Published work on cinema by Denis Gifford

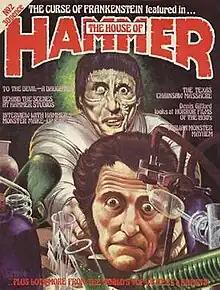
"House of Hammer" #2 from December 1976, the start of Gifford's long-running columns on vintage horror, "Golden Age of Horror" and "History of Hammer".

Gifford was a regular obituarist for British newspapers "The Independent" and "The Guardian". As well as specialising in the obituaries of film actors, screenwriters, producers and animators, Gifford also wrote many obituaries of comic creators and figures from television, radio and music hall.